Valley Springs School

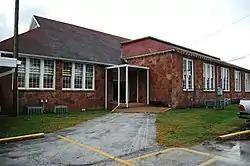

The Valley Springs School is a historic school building at 1 School Street in Valley Springs, Arkansas. Now part of a larger school complex, it is a single-story fieldstone structure with a wide south-facing facade, and a gable-on-hip roof. There are two entrance pavilions, marked by steeply-pitched gable projections. The left entrance is deeply recessed under a rounded archway, while that on the right, although also recessed, has a flat-roofed pavilion sheltering access to it. Fenestration is provided by groups of sash windows arranged symmetrically across the facade. The school was built in 1940 with funding from the Works Progress Administration, and originally served as the community's high school.